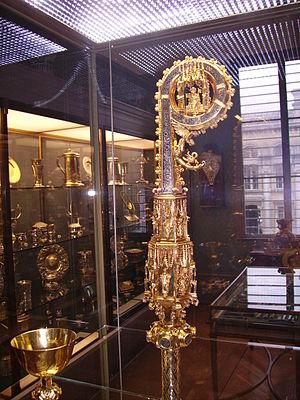
Richard Fox — également orthographié Richard Foxe —, est un évêque anglais.